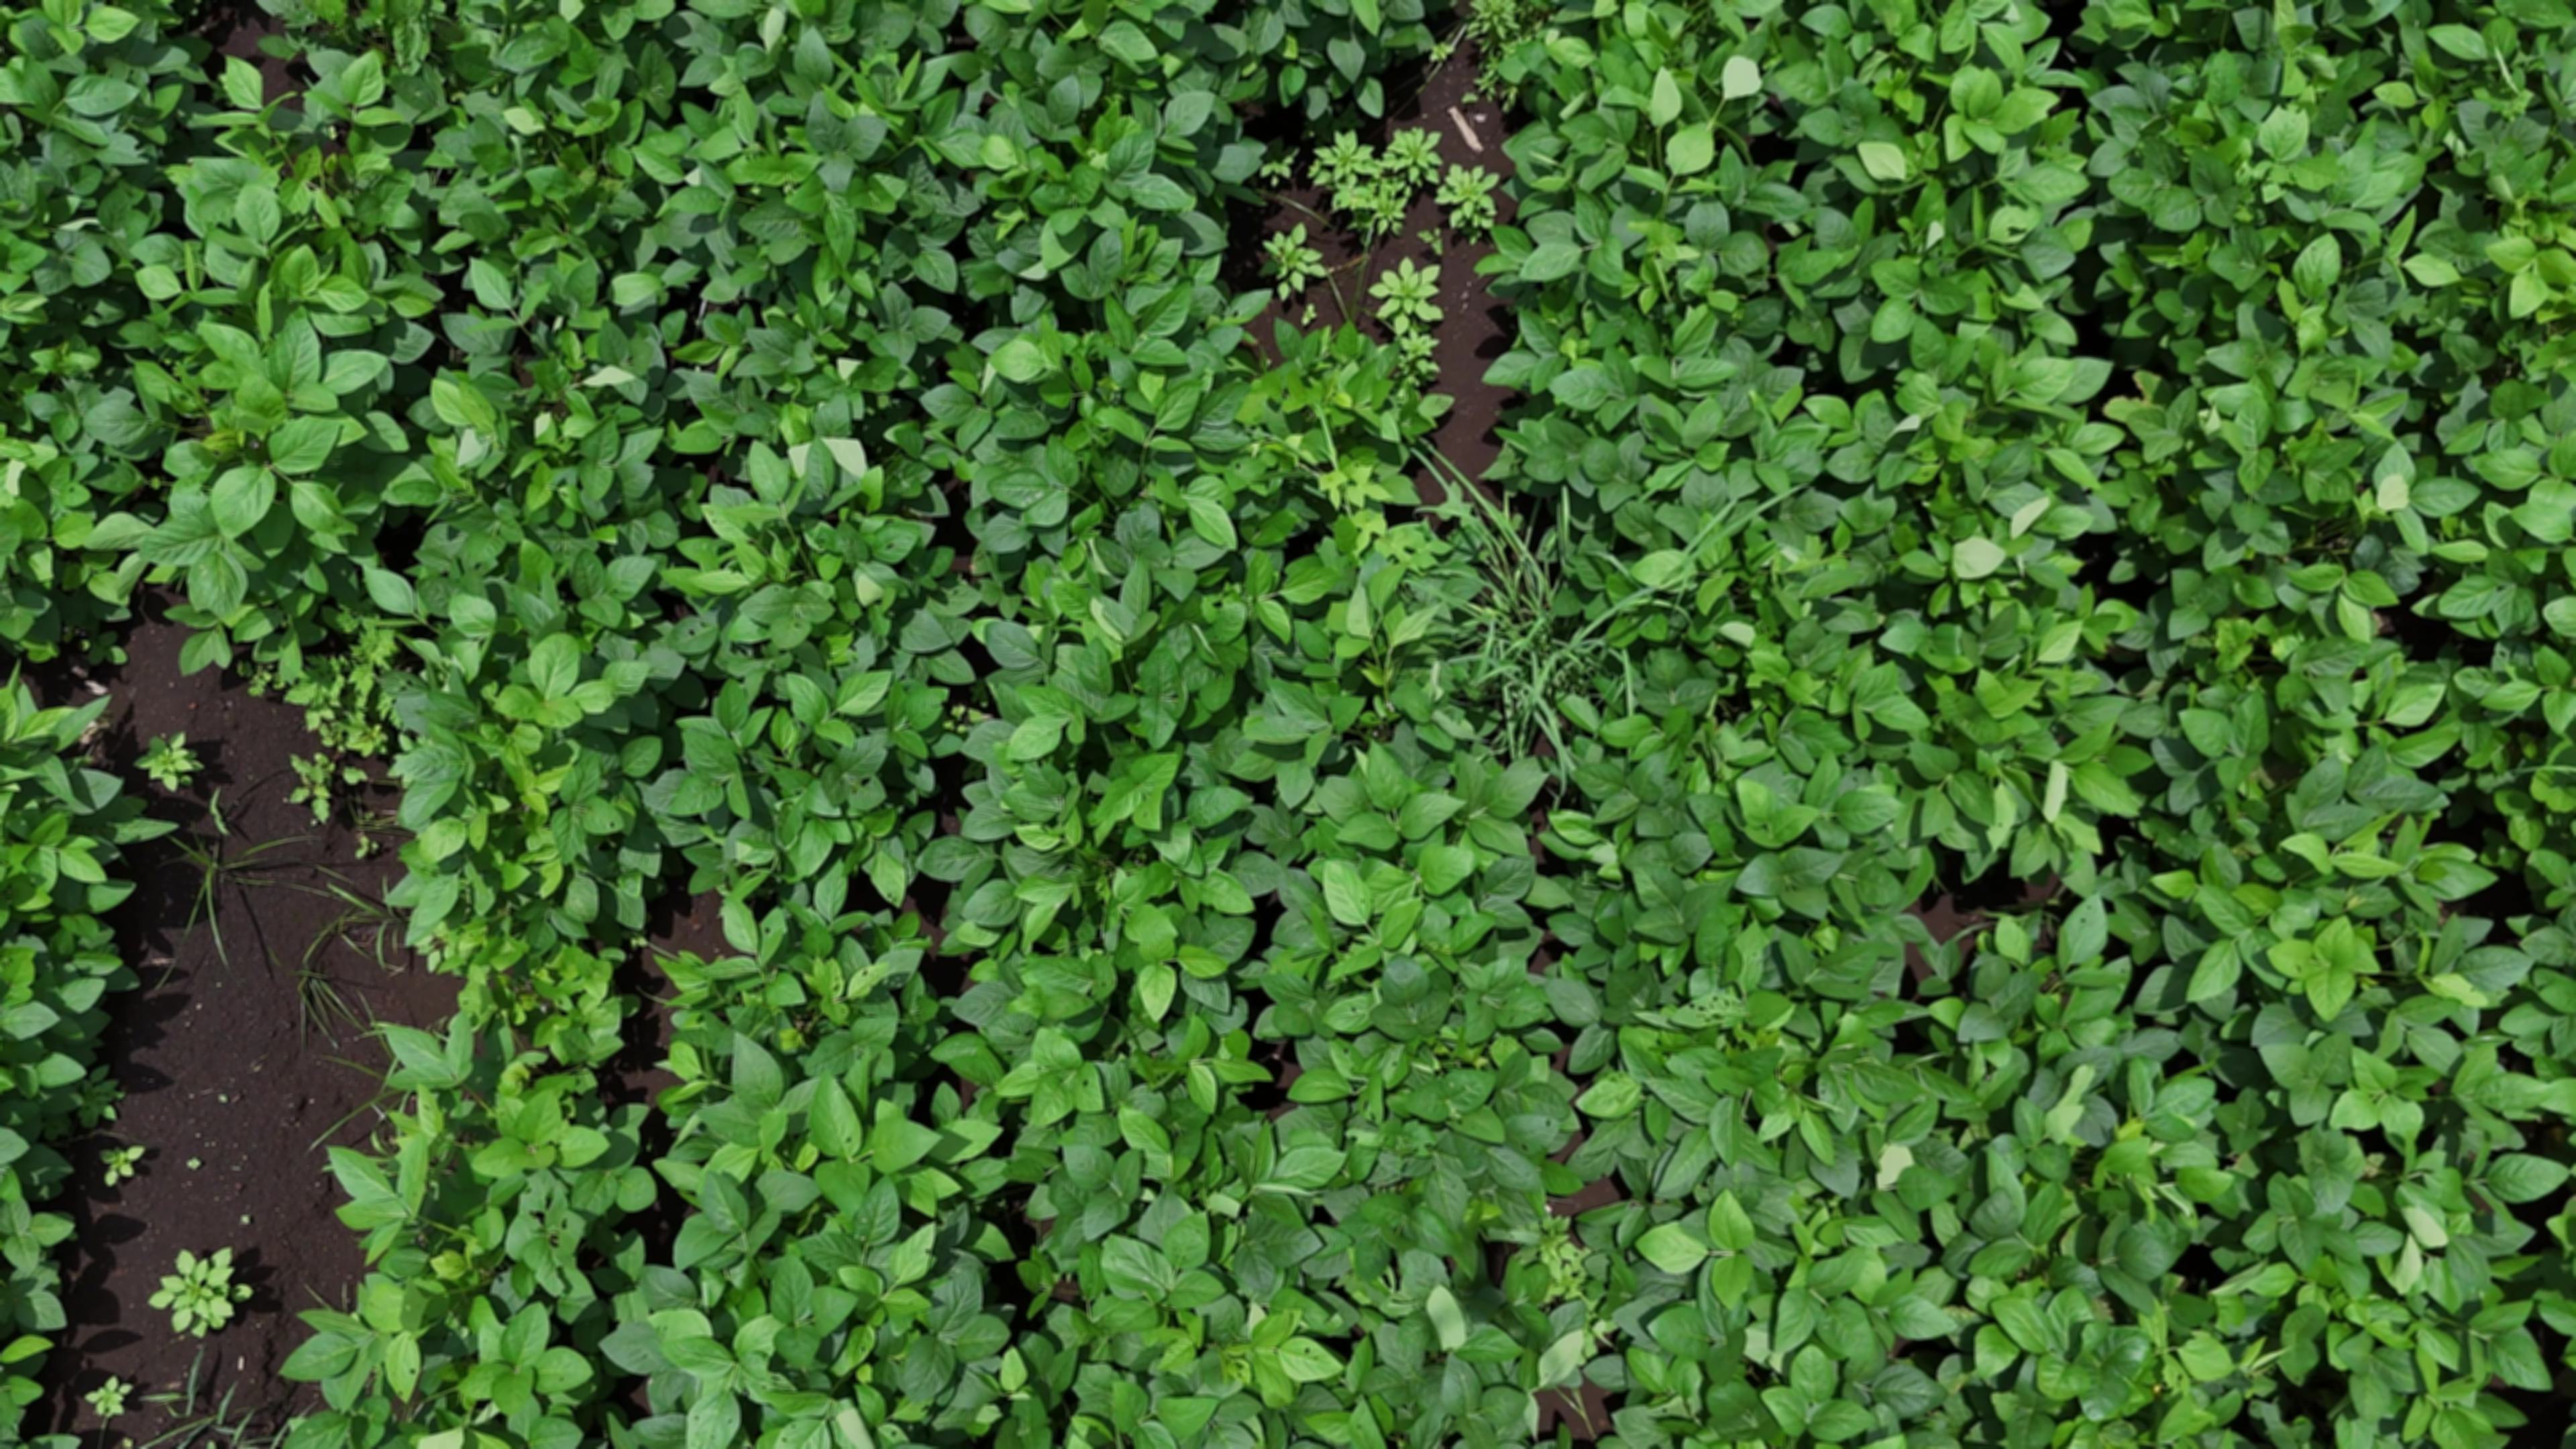
Label: Healthy